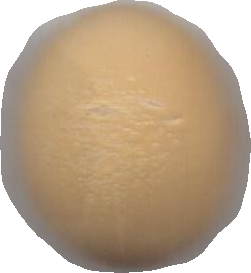
Variety: Grobogan